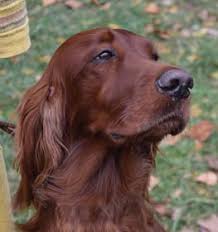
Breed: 207-n000011-Irish_setter